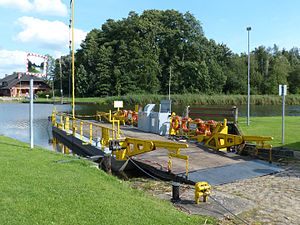
Fitzen
Færgen over Elbe-Lübeck-Kanal
Fitzen er en kommune i det nordlige Tyskland, beliggende i Amt Büchen under Kreis Herzogtum Lauenburg. Kreis Herzogtum Lauenburg ligger i delstaten Slesvig-Holsten.